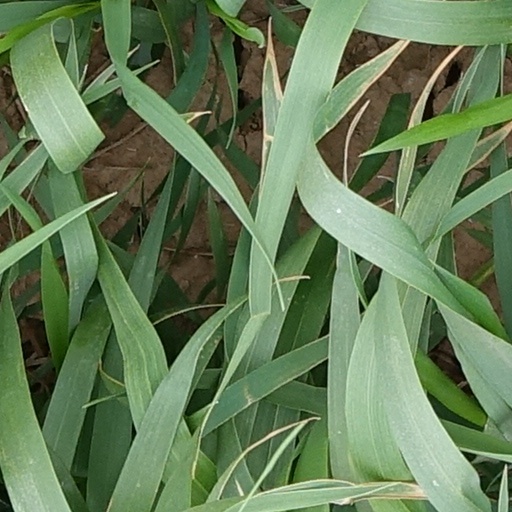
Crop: wheat